Land of Black Gold

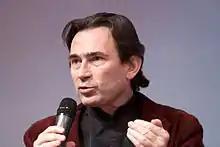
Hergé biographer Benoît Peeters "(pictured, 2010)" felt that "Land of Black Gold" came across as being "rebaked".

Hergé biographer Benoît Peeters stated that "no book has gone through more ups and downs" than "Land of Black Gold", adding that it carries a "mood of foreboding" caused by the impending war in the story. He also felt that the introduction of the Emir and Abdullah was "the most striking innovation in this story", and elsewhere declared that its earlier versions contained "not the slightest trace of anti-Semitism", despite allegations that a number of other "Adventures" featuring Jewish characters exhibited anti-Semitic stereotypes.